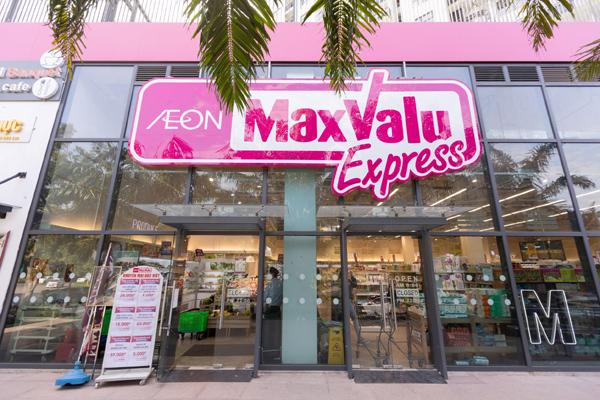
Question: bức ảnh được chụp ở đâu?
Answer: trước một cửa hàng